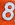
Number: 8